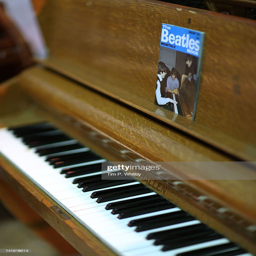
memorabilia and equipment on show in studio .